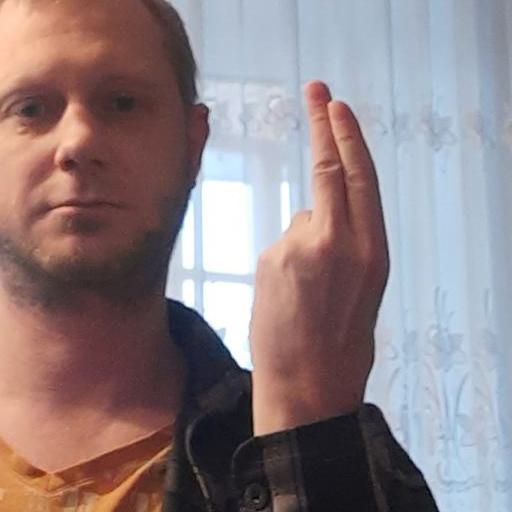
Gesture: two_up_inverted